Govindbhai Shroff

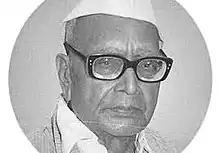

Govinddas Mannulal Shroff (1911–2002), was an Indian freedom fighter who led people of Marathwada region in a fight against the Nizam of Hyderabad during the Hyderabad Campaign of 1948. As a result, the Marathwada region was liberated from the Hyderabad State on 17 September 1948.